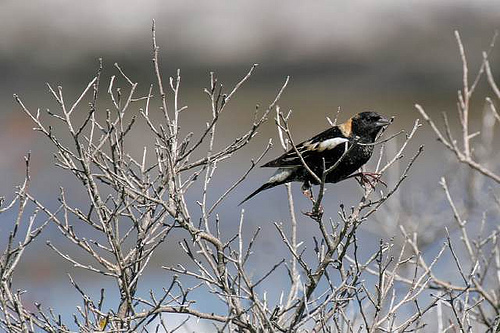
black bird with orange nap, black and white wings and a dark beak.
a large black bird with white and orange wing bars, and an orange nape.
black bird, white wing bars, tan patch on nape, short beak.
this small black bird has a brown back and a black pointy beak.
this bird has a black body with a brown nape and short blunt bill.
this bird is all black except a white wingbar, a brown nape, and some white on his vent.
this particular bird has a belly that is black and whitea black bird a grey bill, a dull orange nape, white wingbars, and a light grey rump.
this bird has a black crown with black belly and brown nape.
this bird has pointed black bill, with a black belly and breast.
Species: Bobolink